Hasse Fröberg

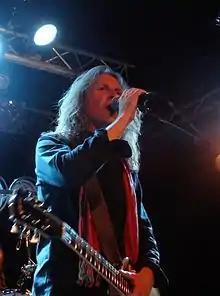
Hasse Fröberg in 2015

Hasse Fröberg (born 4 January 1964) is a Swedish vocalist, guitarist and composer, currently one of the vocalists and guitarists of The Flower Kings. He fronted a handful of hard rock bands before joining them and currently has his own solo project, Hasse Fröberg & Musical Companion.